Johnny Lewis (boxing trainer)

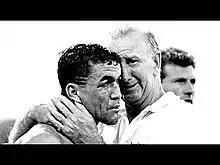
Johnny Lewis with Jeff Fenech

After only 7 consecutive wins to start his career Fenech would win the IBF World bantamweight title against Satoshi Shingaki. Lewis and manager Bill Mordey accepted a rematch with Shingaki in order to stall top contender Jerome Coffee and give Fenench more experience. In the rematch Fenech broke Shingaki's nose in the first round before stopping him in the third.